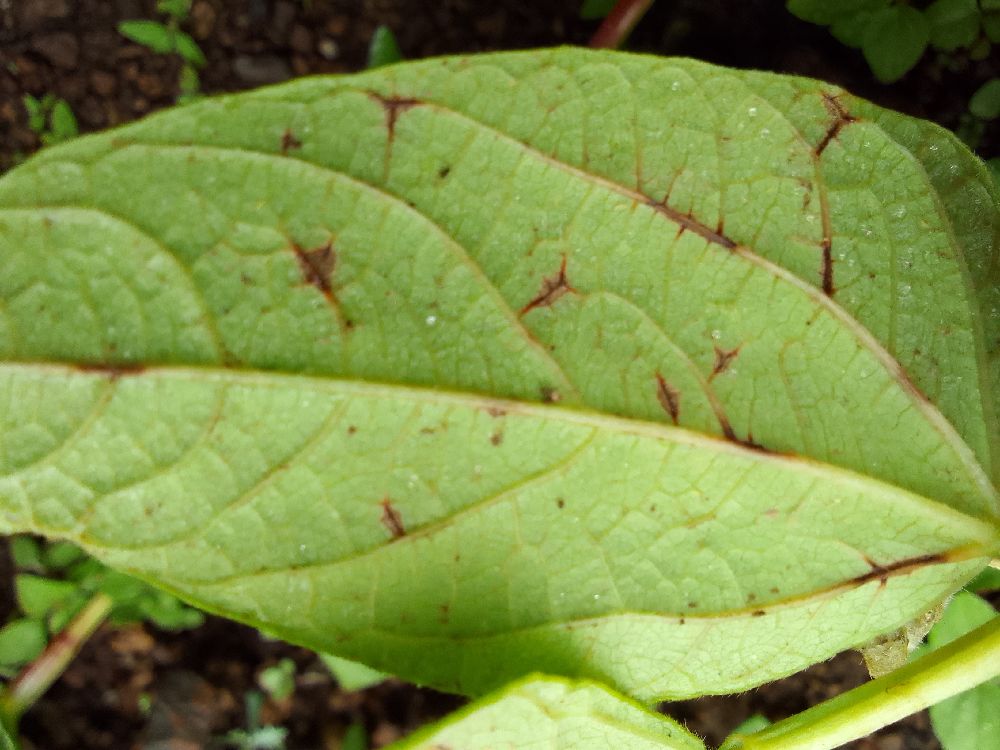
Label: anthracnose